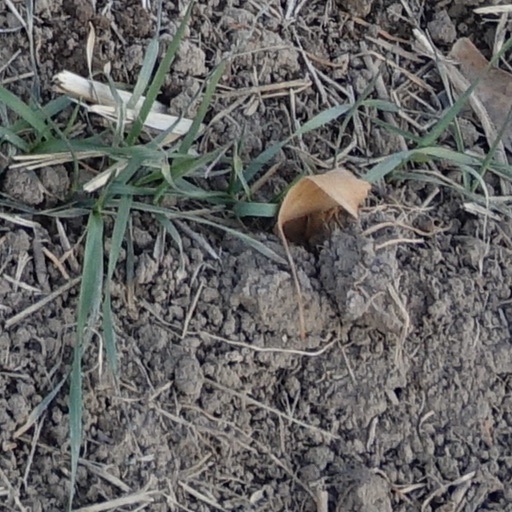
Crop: wheat